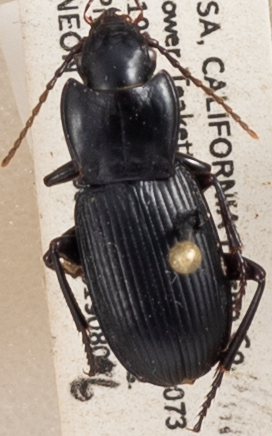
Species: Pterostichus serripes
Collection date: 2019-08-06
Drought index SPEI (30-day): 0.764
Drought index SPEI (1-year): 0.54
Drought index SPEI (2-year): -0.03